Vista, California

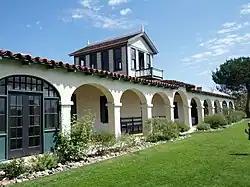
The Rancho Guajome Adobe is the second oldest building in Vista.

The Vista area was originally inhabited by the Luiseño people, who established a village in today's Vista called "Tovalum."